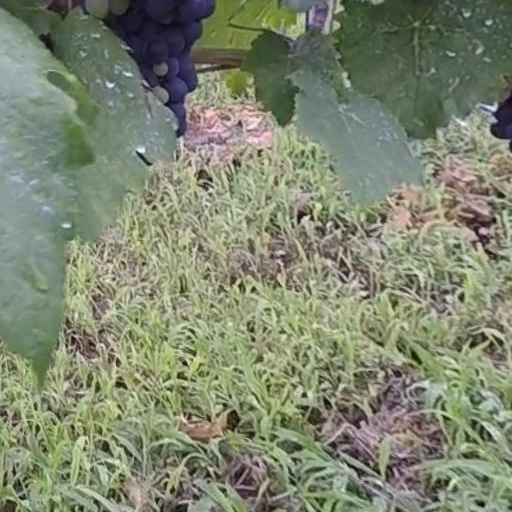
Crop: grape